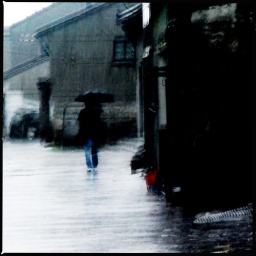
rain in a narrow street beside the gaoqiao market in the west of the city